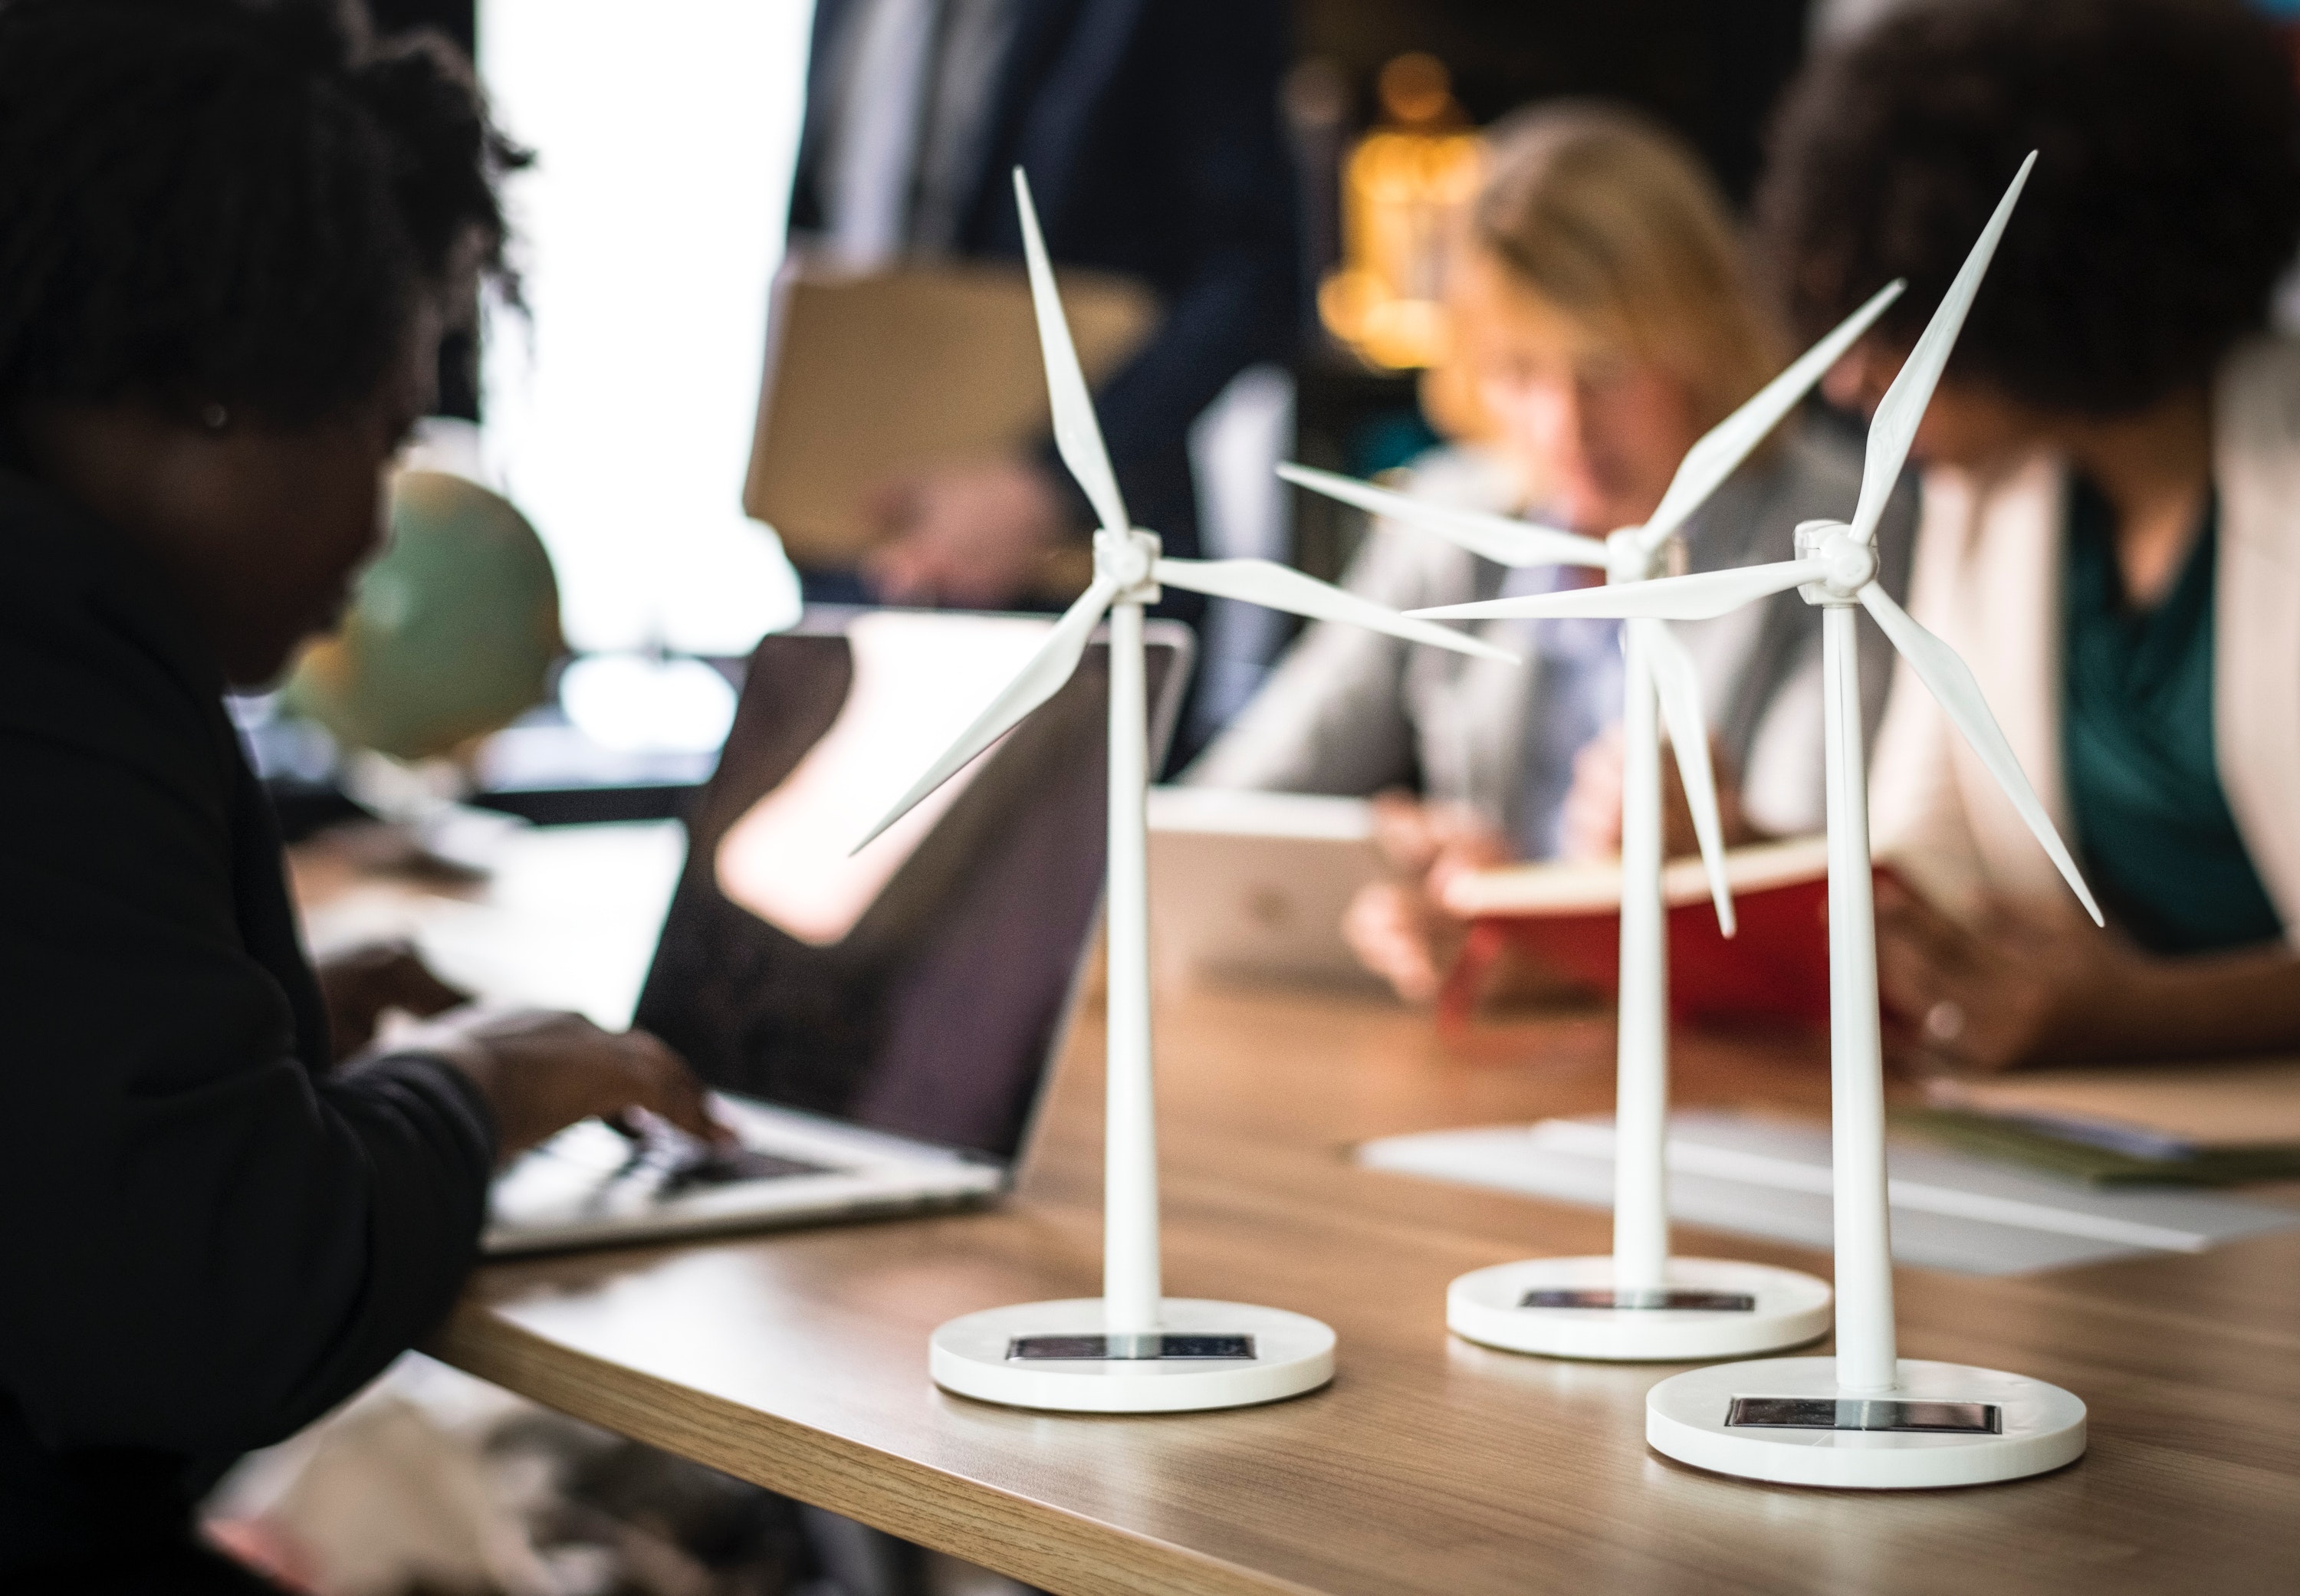
design, photography, student